North Carolina General Assembly of 2013–14

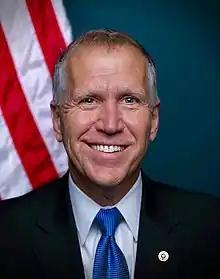
Speaker Thom Tillis

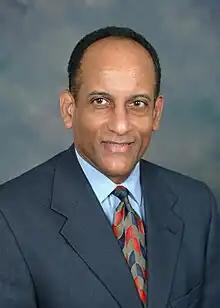
Minority Leader Larry Hall

At the beginning of the session 2013–2014 session, the North Carolina Senate consisted of 33 Republicans and 17 Democrats. Accounting for vacancies and appointments to date, as of April 8, 2014, there are 33 Republicans and 15 Democrats in office. In December, there was one vacancy, created by the resignation of Sen. Peter S. Brunstetter (R) on December 15, 2013. Brunstetter represented the 31st Senate district, which consists of parts of Forsyth County and all of Yadkin County. The seat was filled by appointee Joyce Krawiec, former vice chairwoman of the state GOP. There is now a vacancy in the late Sen. Martin Nesbitt's (D) seat, 49th Senate district (Buncombe County), since his passing on March 6, 2014. Additionally, there is a vacancy for Dan Clodfelter's (D) seat after he resigned on April 8, 2014, due to be appointed Mayor of Charlotte by the City Council after the resignation of Patrick Cannon on March 26, 2014.